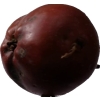
Label: Apple 18